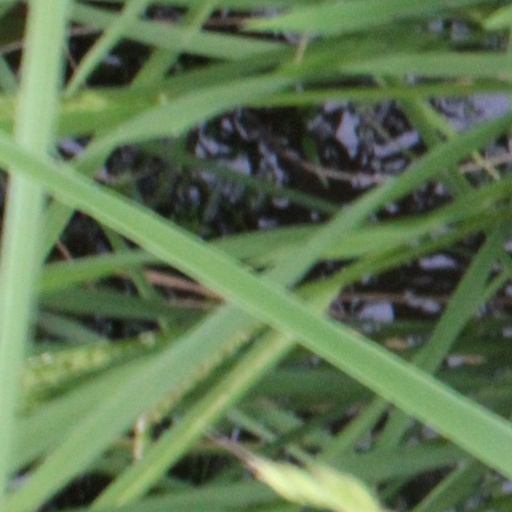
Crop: rice